A Salute to American Music

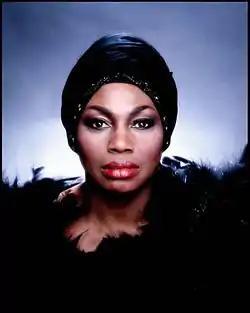
Leontyne Price photographed by Jack Mitchell in 1994

Peter Dickinson reviewed a disc of excerpts from the album in "Gramophone" in June 1993. The Richard Tucker Music Foundation's sixteenth gala was, he wrote, in the words of its conductor, "a look at an era just gone by". It was launched by one of its most senior contributors, Leontyne Price, with a Broadway-style arrangement of "America the Beautiful". (Oddly, the CD's insert booklet denied the hymnodist Samuel Augustus Ward his due credit as the song's composer.) Even "at the age of 63, she [could] still summon enough patriotic fervour to make non-Americans want to apply for citizenship papers on the spot".